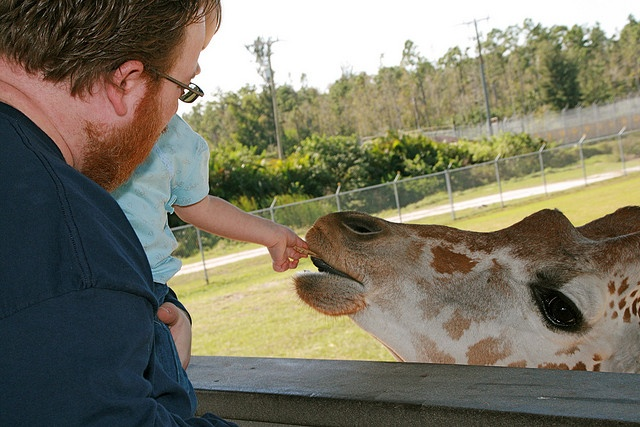
 A man holding a boy feeding a cow.
A man letting his child feed a giraffe.
A man holding a child that is feeding a giraffe.
a close up of a young person feeding a giraffe
A giraffe is eating out of a boys hand